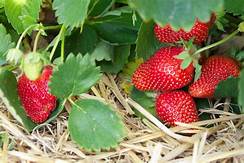
Label: Strawberry